Henry Caldwell Cook

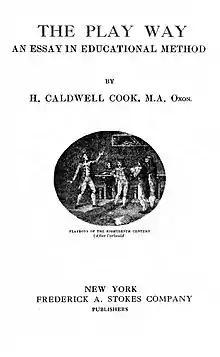
"The Play Way" 1919 edition title page

Henry Caldwell Cook was born in Liverpool in 1886. He attended a St. John's Wood prep school, Highgate School in London, and Lincoln College in Oxford. He received second class honours from the school of English language and literature in 1909 and an Oxford Diploma in Education with distinction in 1911.